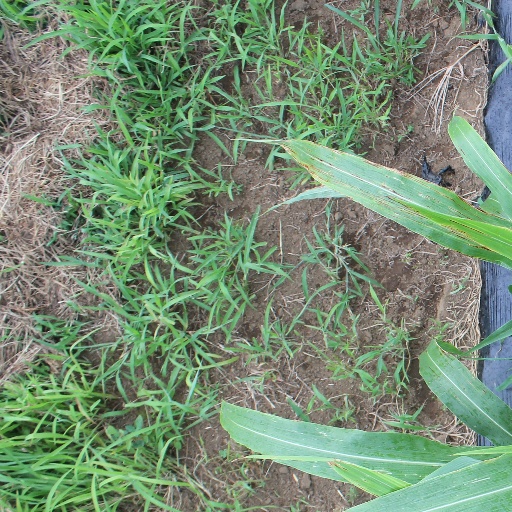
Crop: sorghum